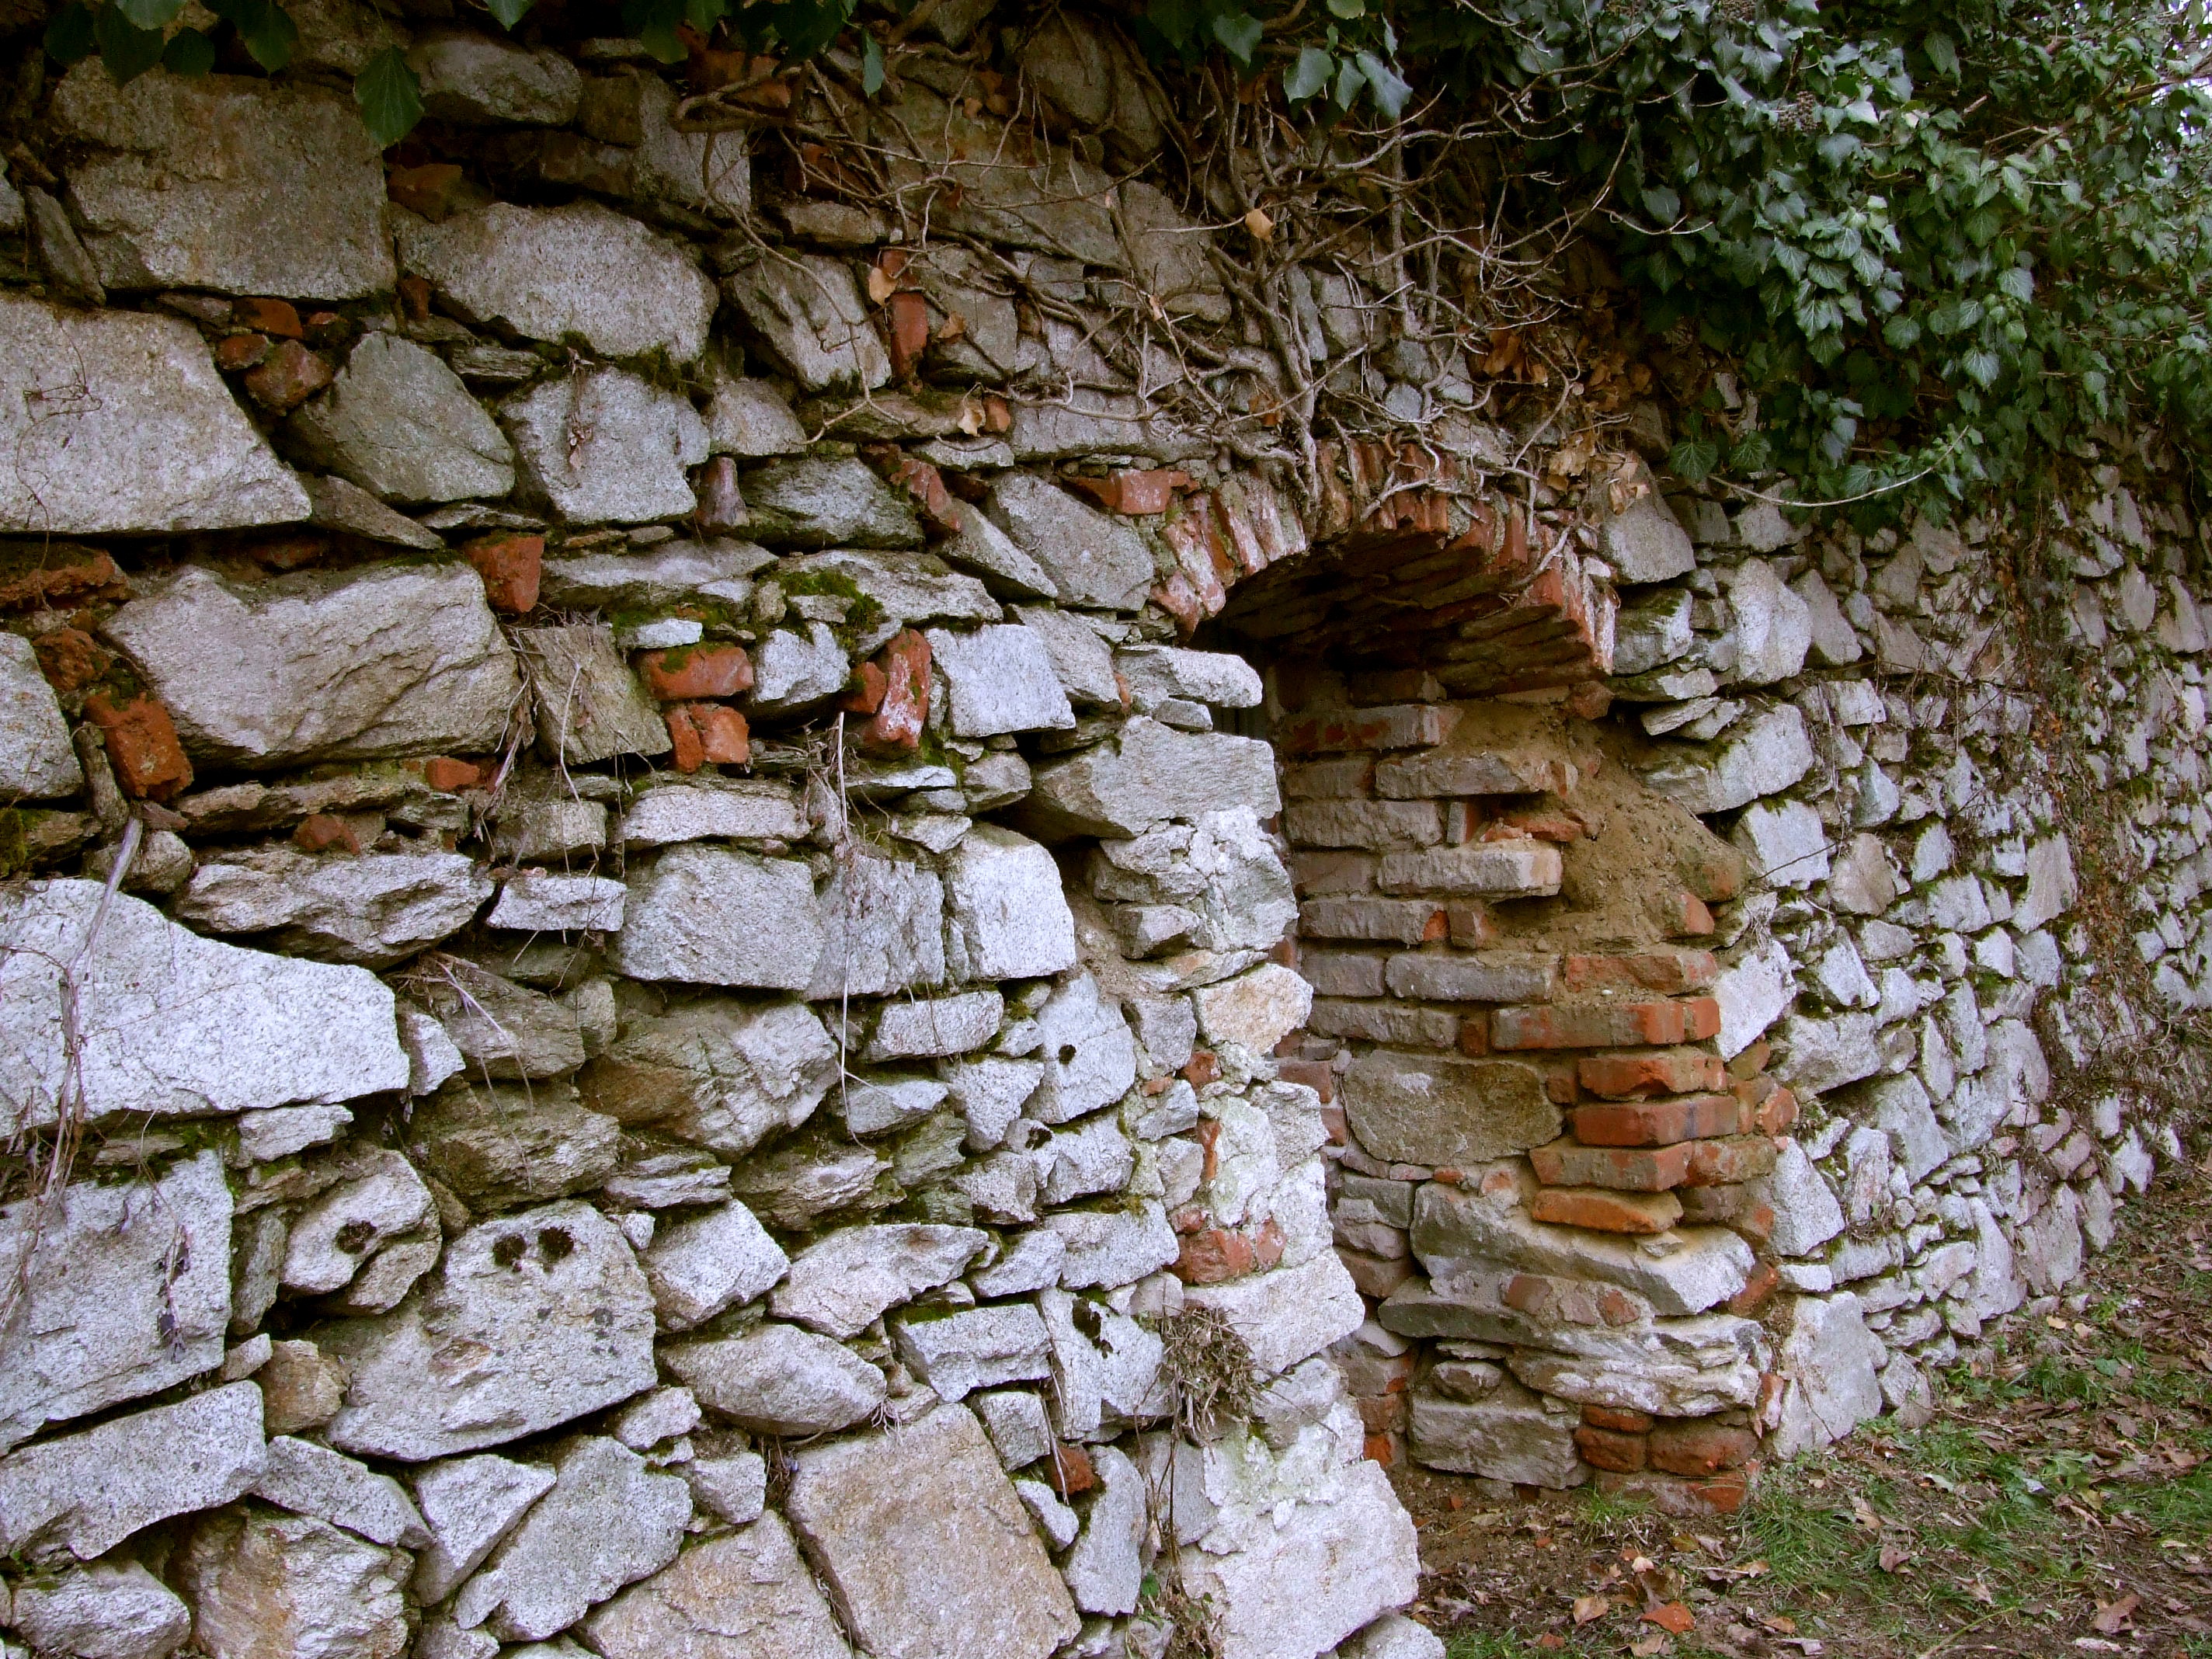
tree, rock, wood, old, wall, soil, abandoned, stone wall, brick, door, material, ruins, slovakia, ancient history, modra